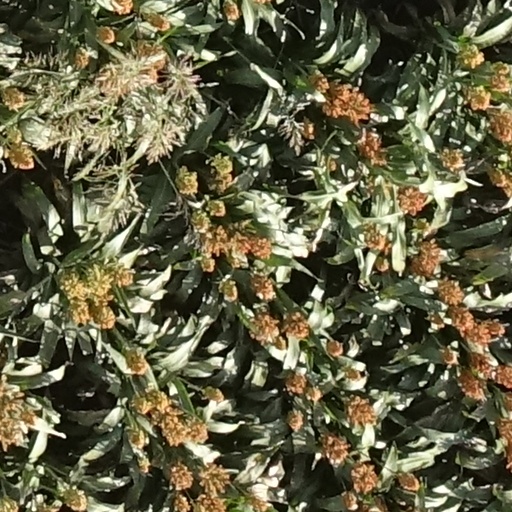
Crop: sorghum